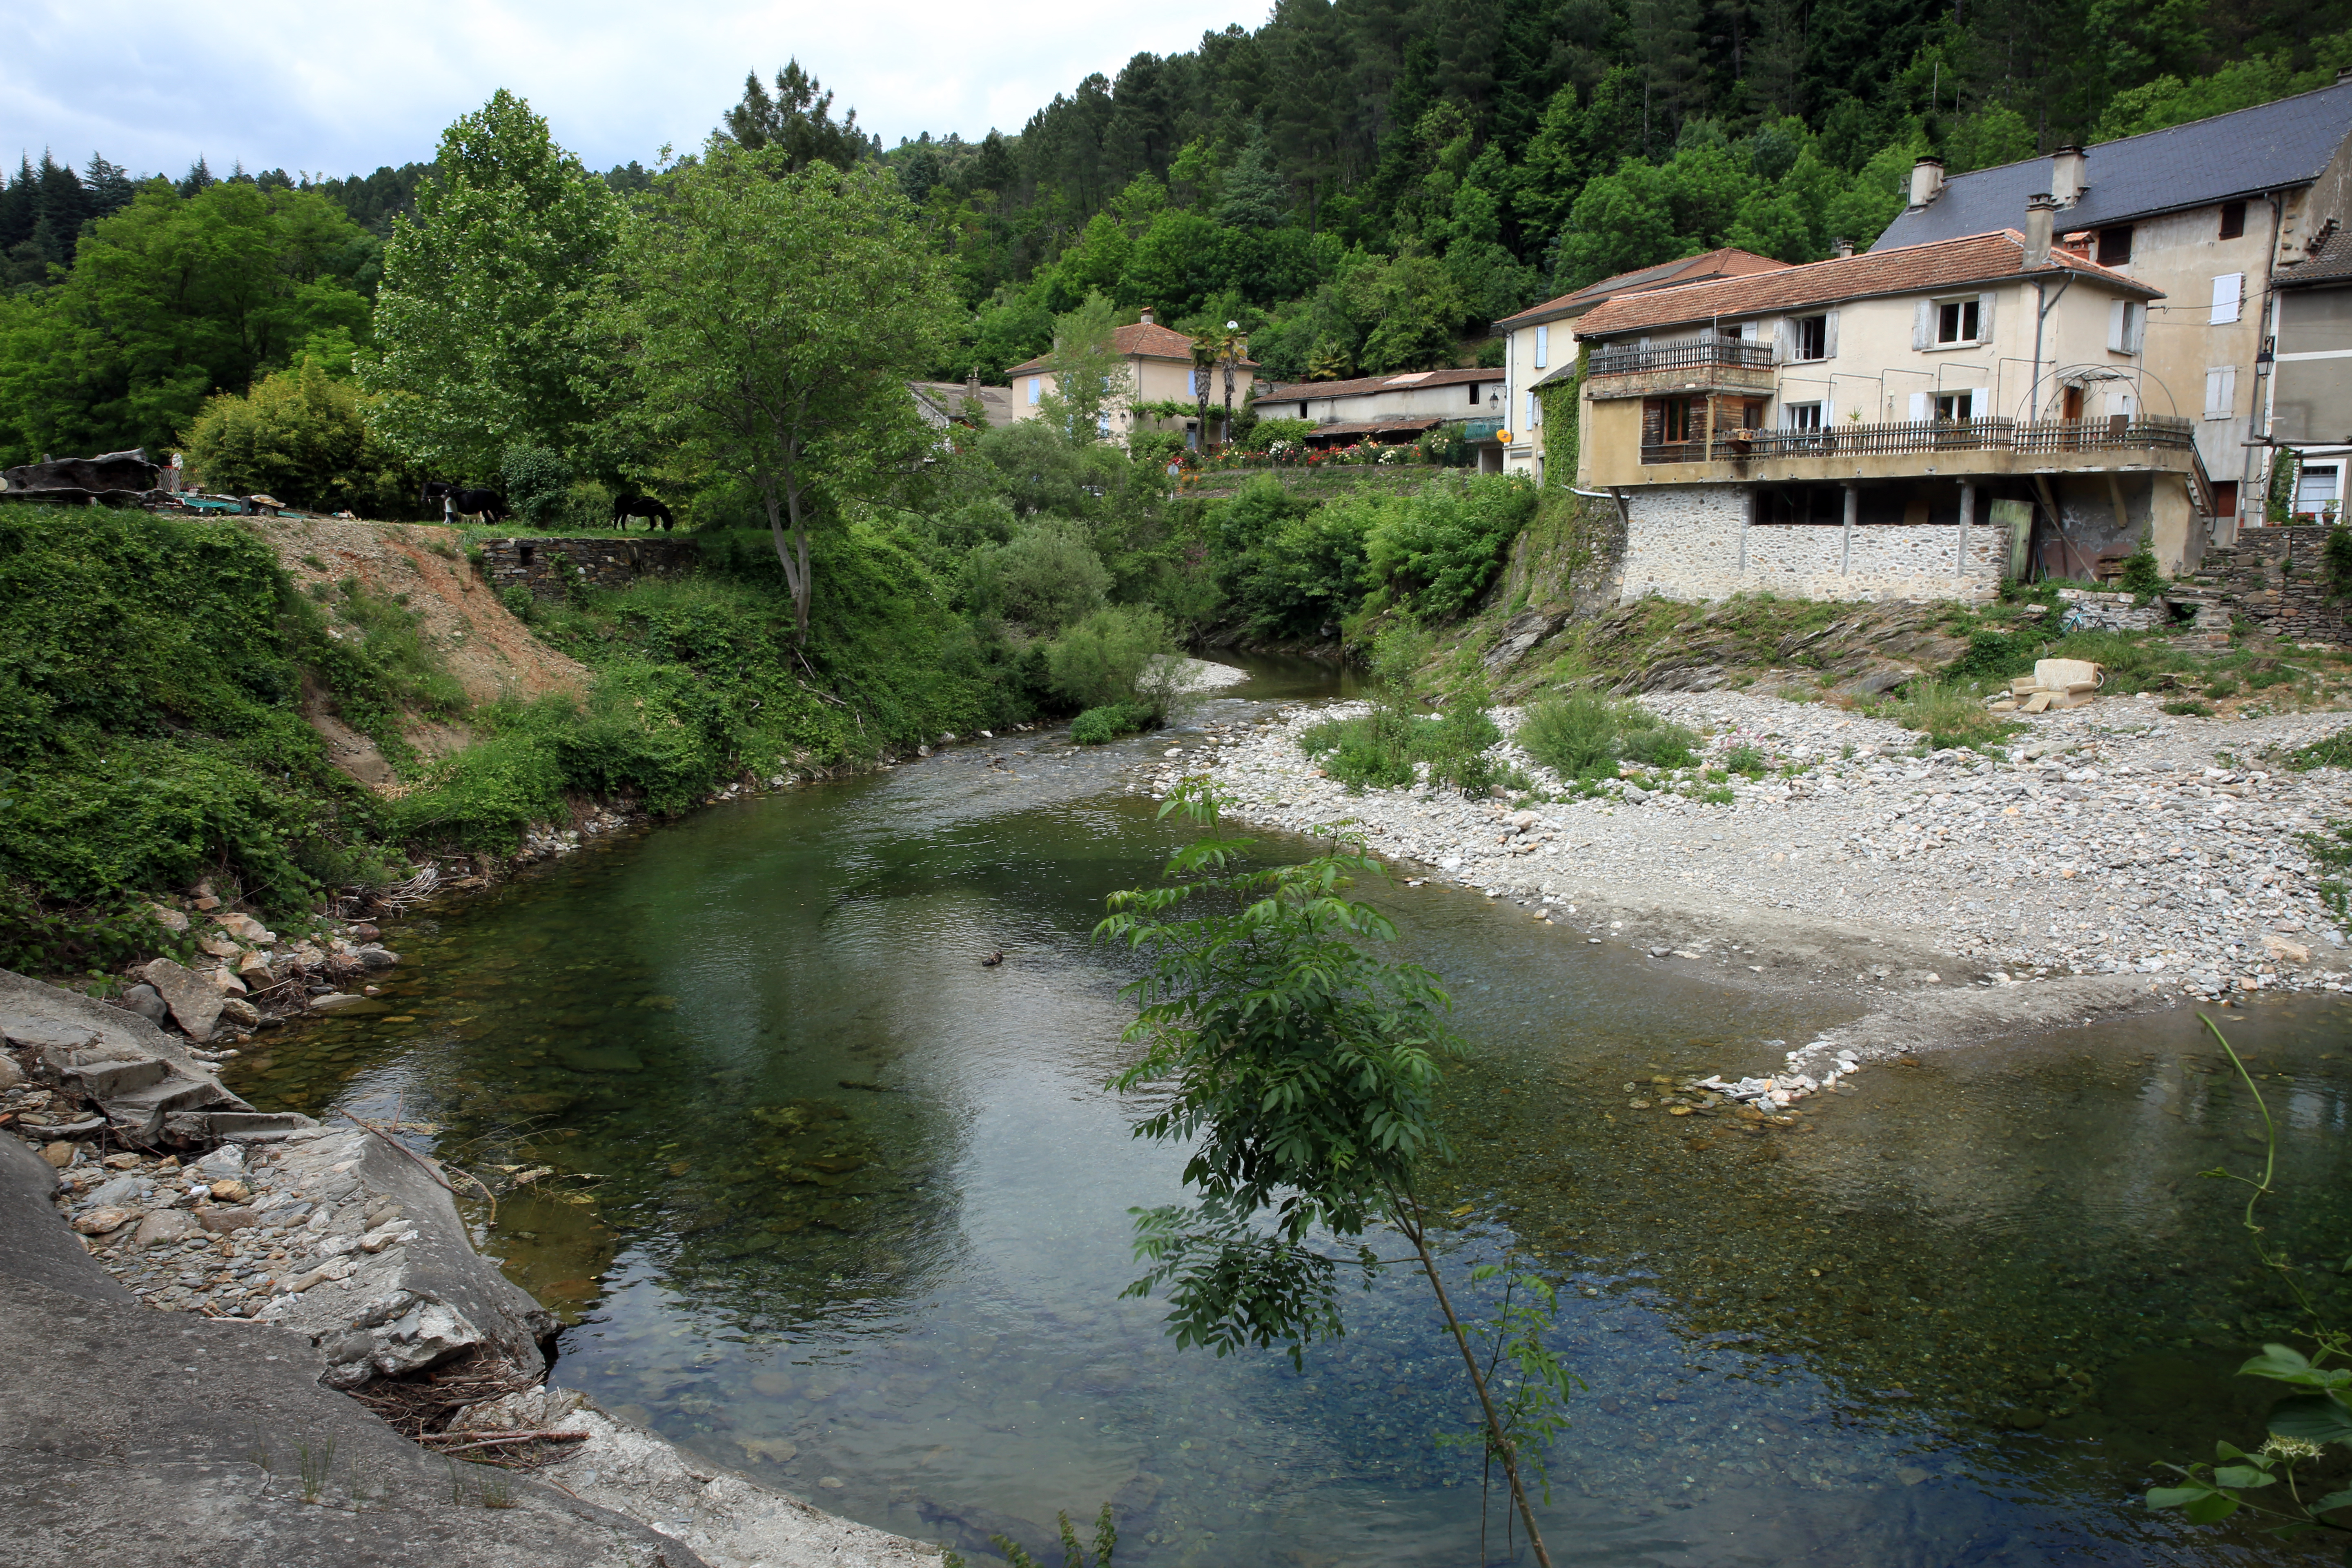
water, river, valley, village, france, europe, stream, canon, rapid, waterway, body of water, valle, southfrance, sdfrankreich, zuidfrankrijk, languedocroussillon, gard, rivire, galets, exterieur, gardon, cevennes, lozre, affluents, souvenirs, serpents, couleuvres, coursdeaux, watercourse, rural area, landform, geological phenomenon